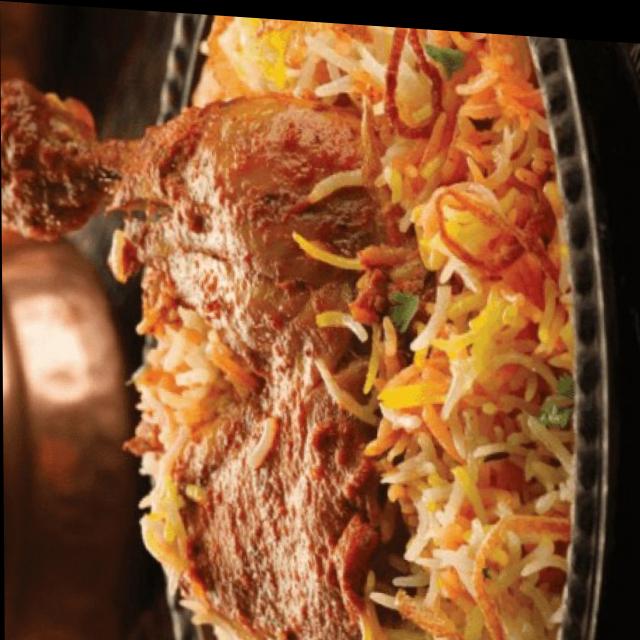
Dish: biryani